Socialist Workers' Congress (1879)

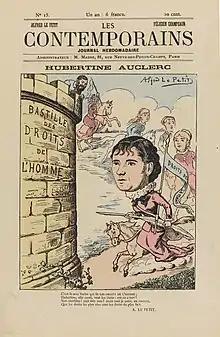
Hubertine Auclerc attacking the fortress of Men's Rights, by Alfred Le Petit from "Les Contemporains" (1881)

Jules Guesde was a former anarchist who had converted to Marxism in 1876.